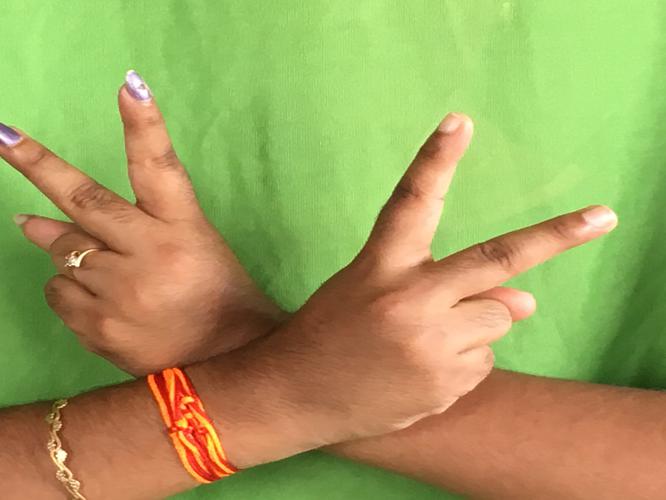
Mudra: Kartariswastika
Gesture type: double_hand